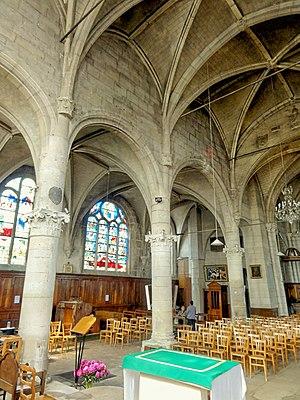
Nef, grandes arcades au sud.
L'église Saint-Martin est une église catholique paroissiale située à Groslay, en France. Elle se compose essentiellement d'une nef et d'un bas-côté sud gothiques du XIIIᵉ siècle ; et d'un prolongement de la nef avec chœur à l'abside en hémicycle ainsi que d'un collatéral nord et d'un prolongement du collatéral sud du XVIᵉ siècle. Les parties ajoutées en premier lieu affichent le style gothique flamboyant, alors que les finitions des parties ajoutées pendant la dernière campagne de travaux sont empreintes de la Renaissance, mais seule l'abside est conçue entièrement dans le style de la Renaissance. À la suite de remaniements et ajouts maladroits, uniquement la façade septentrionale et en partie la façade du chevet conservent leur caractère authentique. L'intérieur est assez harmonieux et construit avec grand soin, ne présentant pas de rupture réelle entre les différentes parties. La véritable richesse de l'église sont ses six verrières Renaissance, constituées dans certains cas de fragments montés ensemble. L'édifice est classé monument historique depuis 1929.